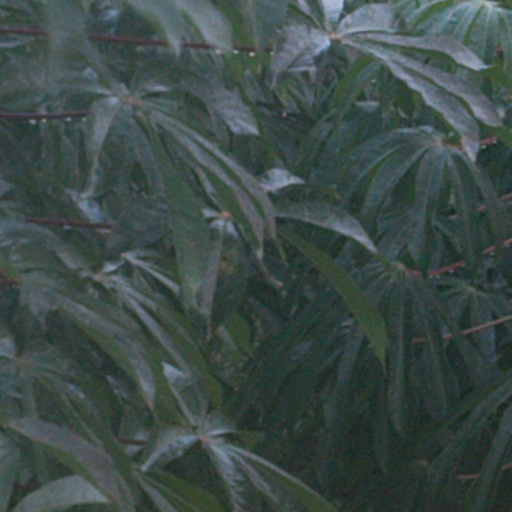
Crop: cassava